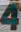
Number: 4